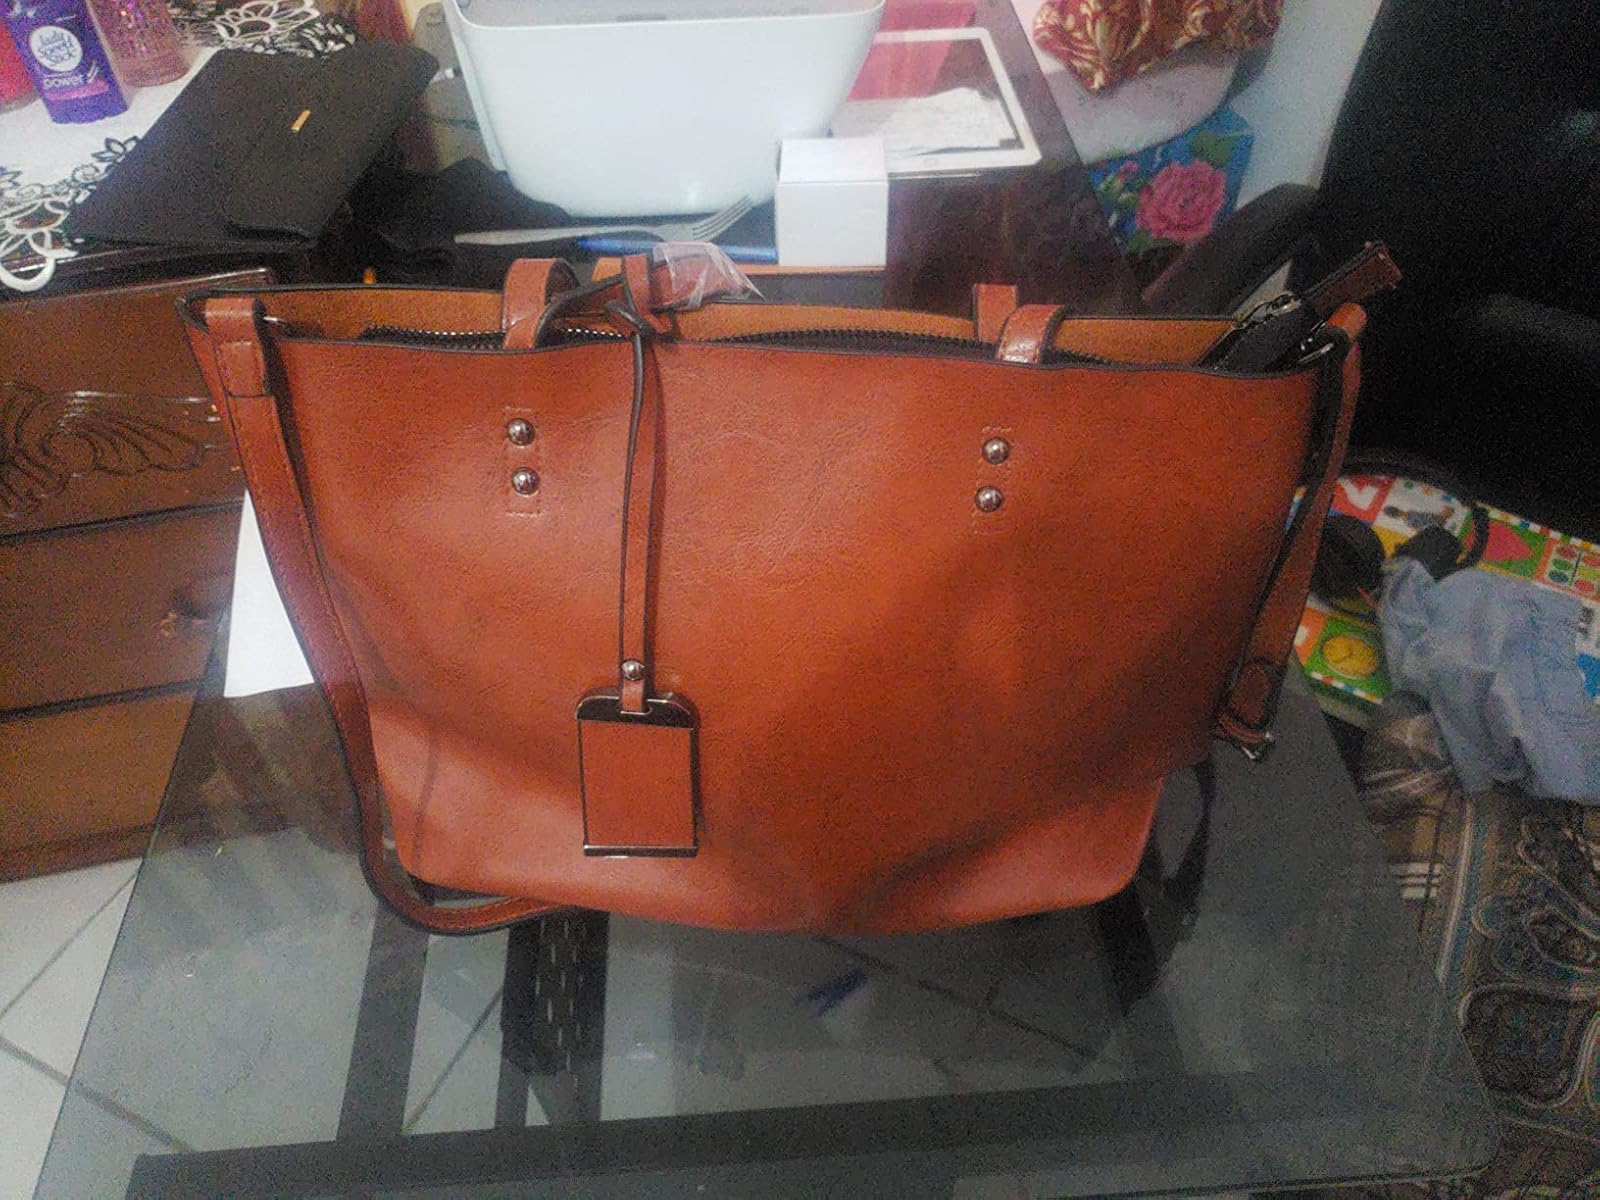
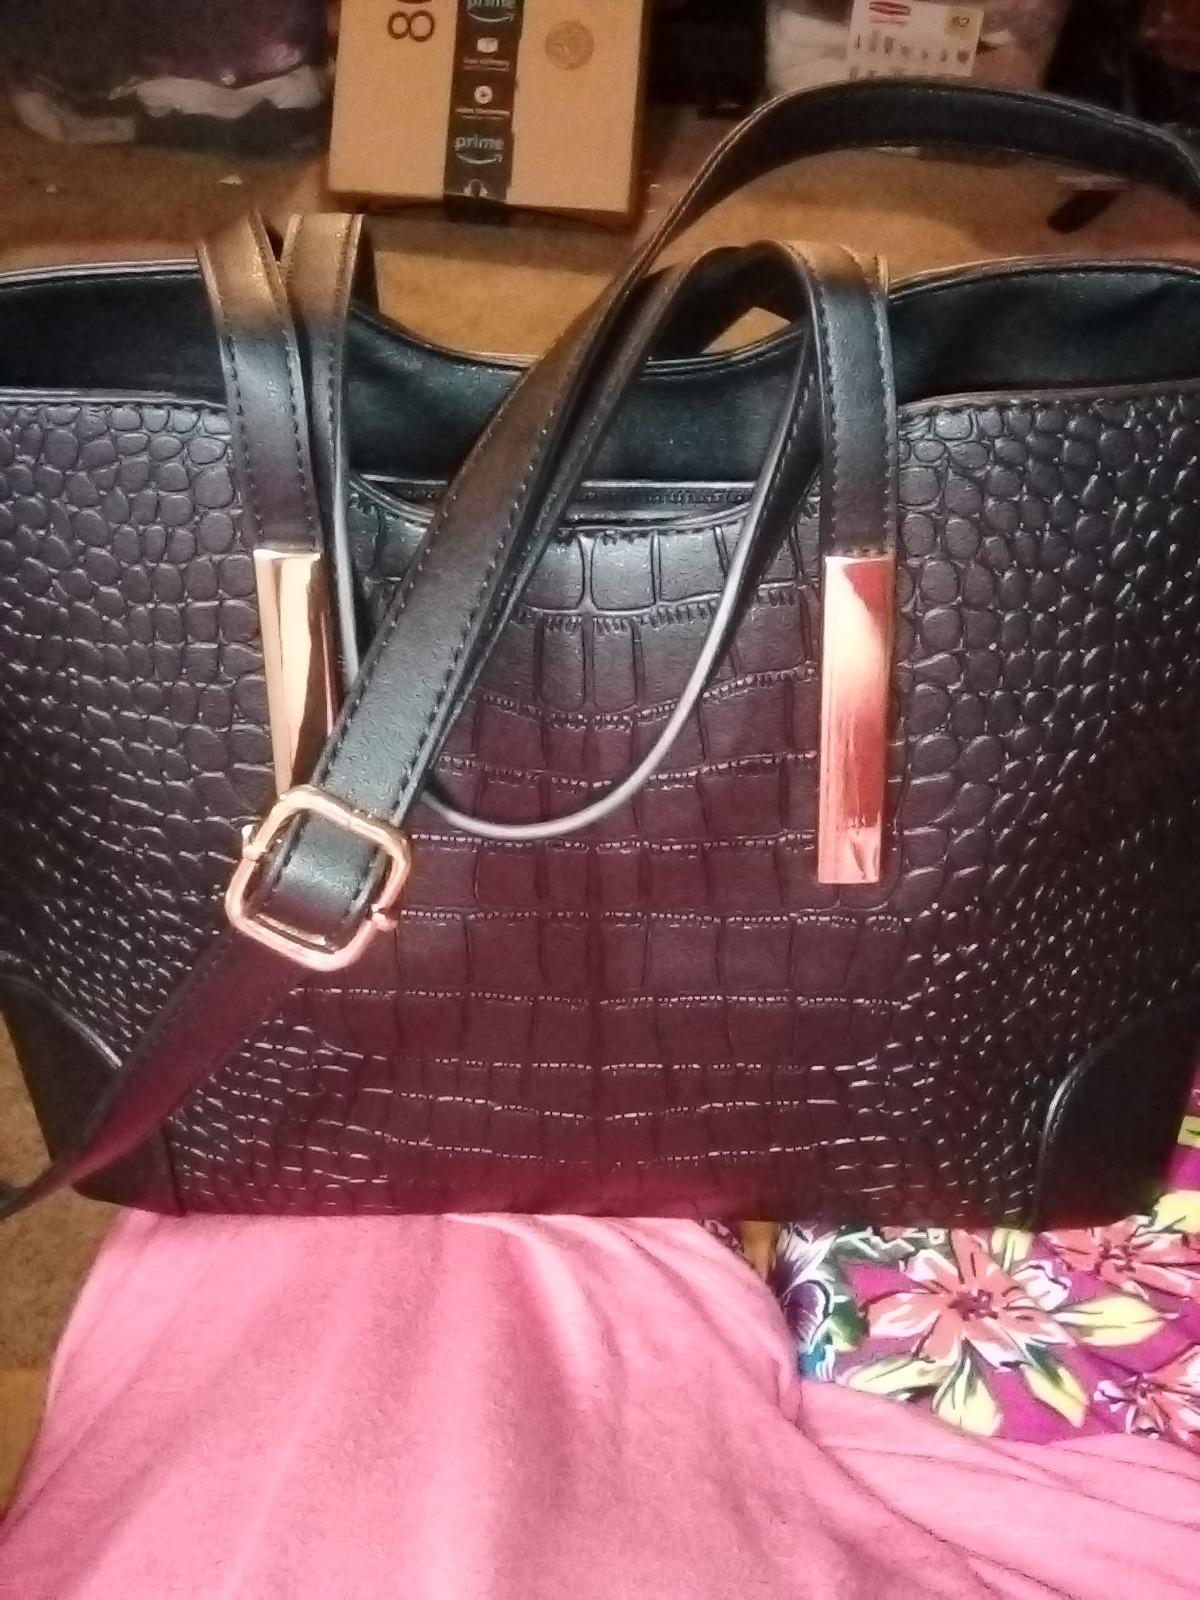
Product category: accessories_handbag
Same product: no